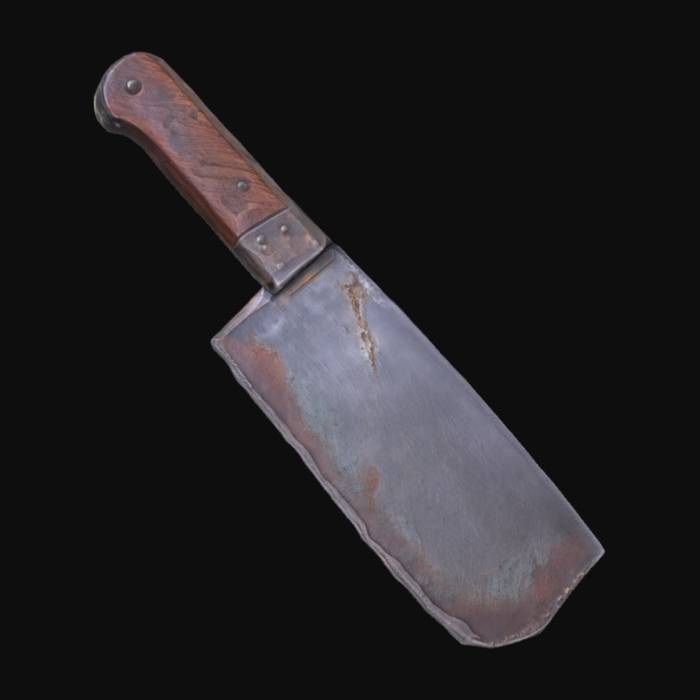
미적 점수 (1~10점): 3